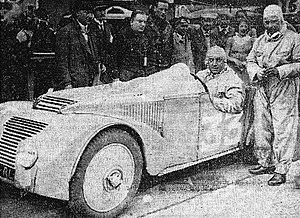
Charles Rigoulot, vainqueur du Bol d'or 1937.
Charles Rigoulot est un haltérophile, coureur automobile et catcheur français, né au Vésinet le 3 novembre 1903 et mort le 22 août 1962 à Paris.